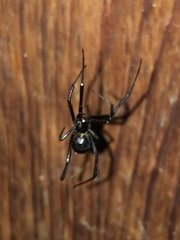
Species: Lactrodectus_hesperus